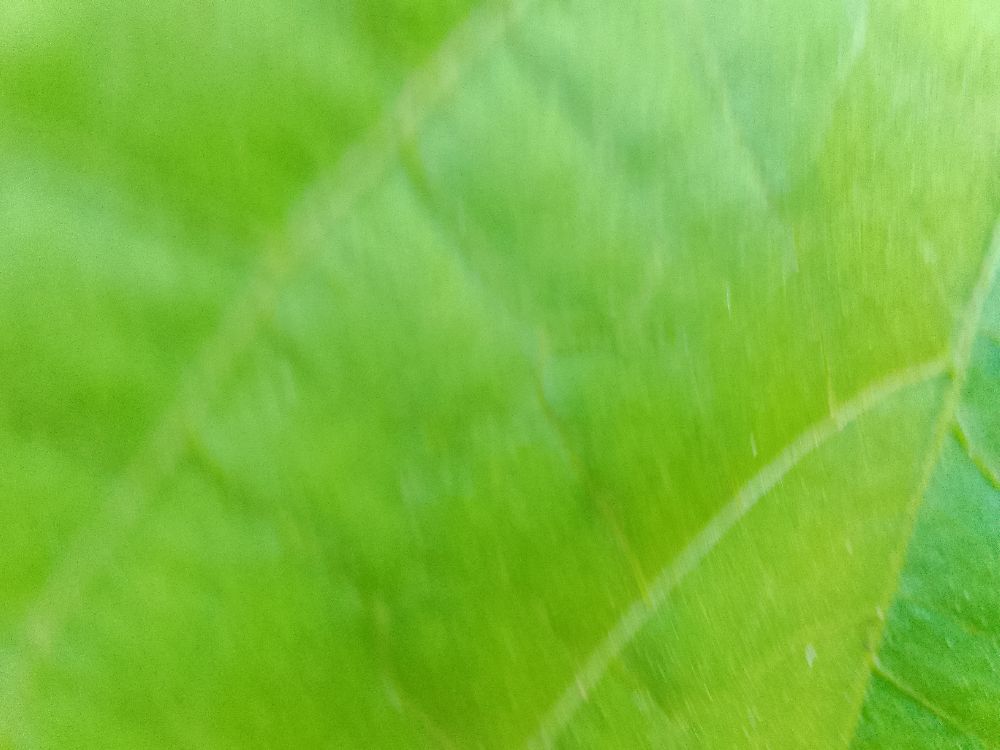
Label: healthy